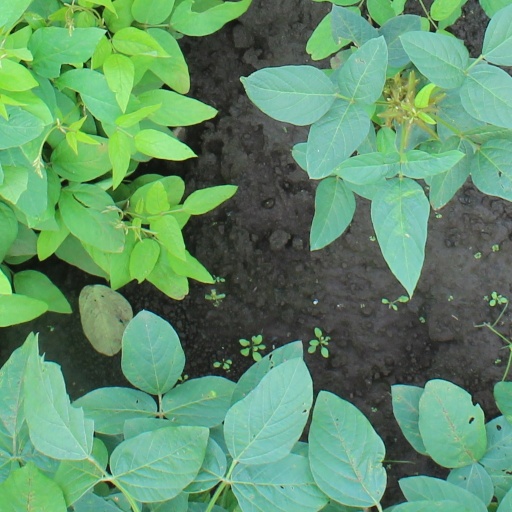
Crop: soybean